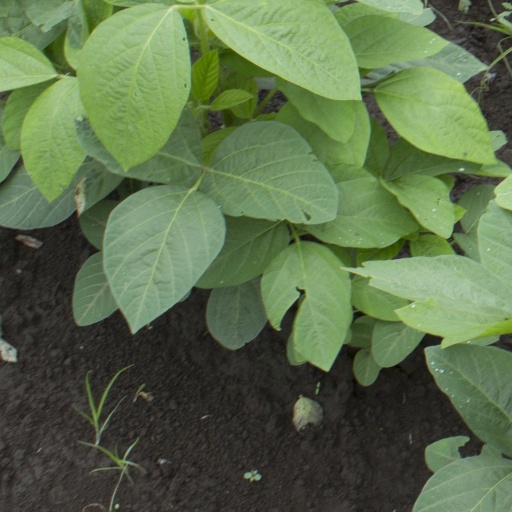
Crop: soybean